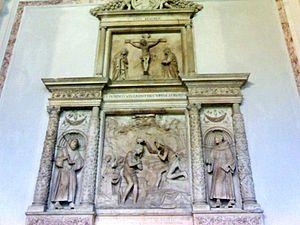
La basilique San Giovanni Maggiore est une des églises les plus importantes de Naples. Elle se trouve dans le centre historique de la ville inscrit au patrimoine mondial de l'UNESCO. L'entrée principale de la basilique donne sur les escaliers San Giovanni et donc ensuite sur la via Mezzocannone, d'où la façade est bien visible. Une entrée latérale donne sur le largo San Giovanni Maggiore.